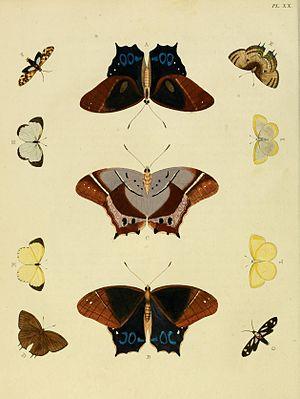
Antirrhea philoctetes est une espèce de lépidoptère de la famille des Nymphalidés et du genre Antirrhea.